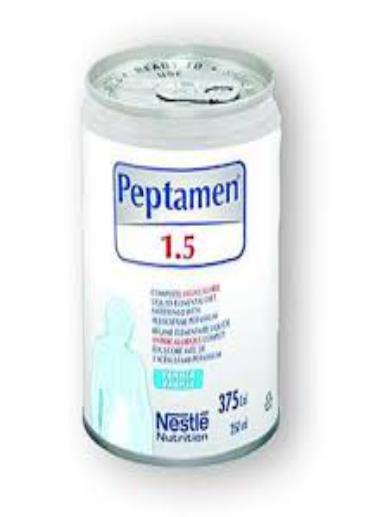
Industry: Food